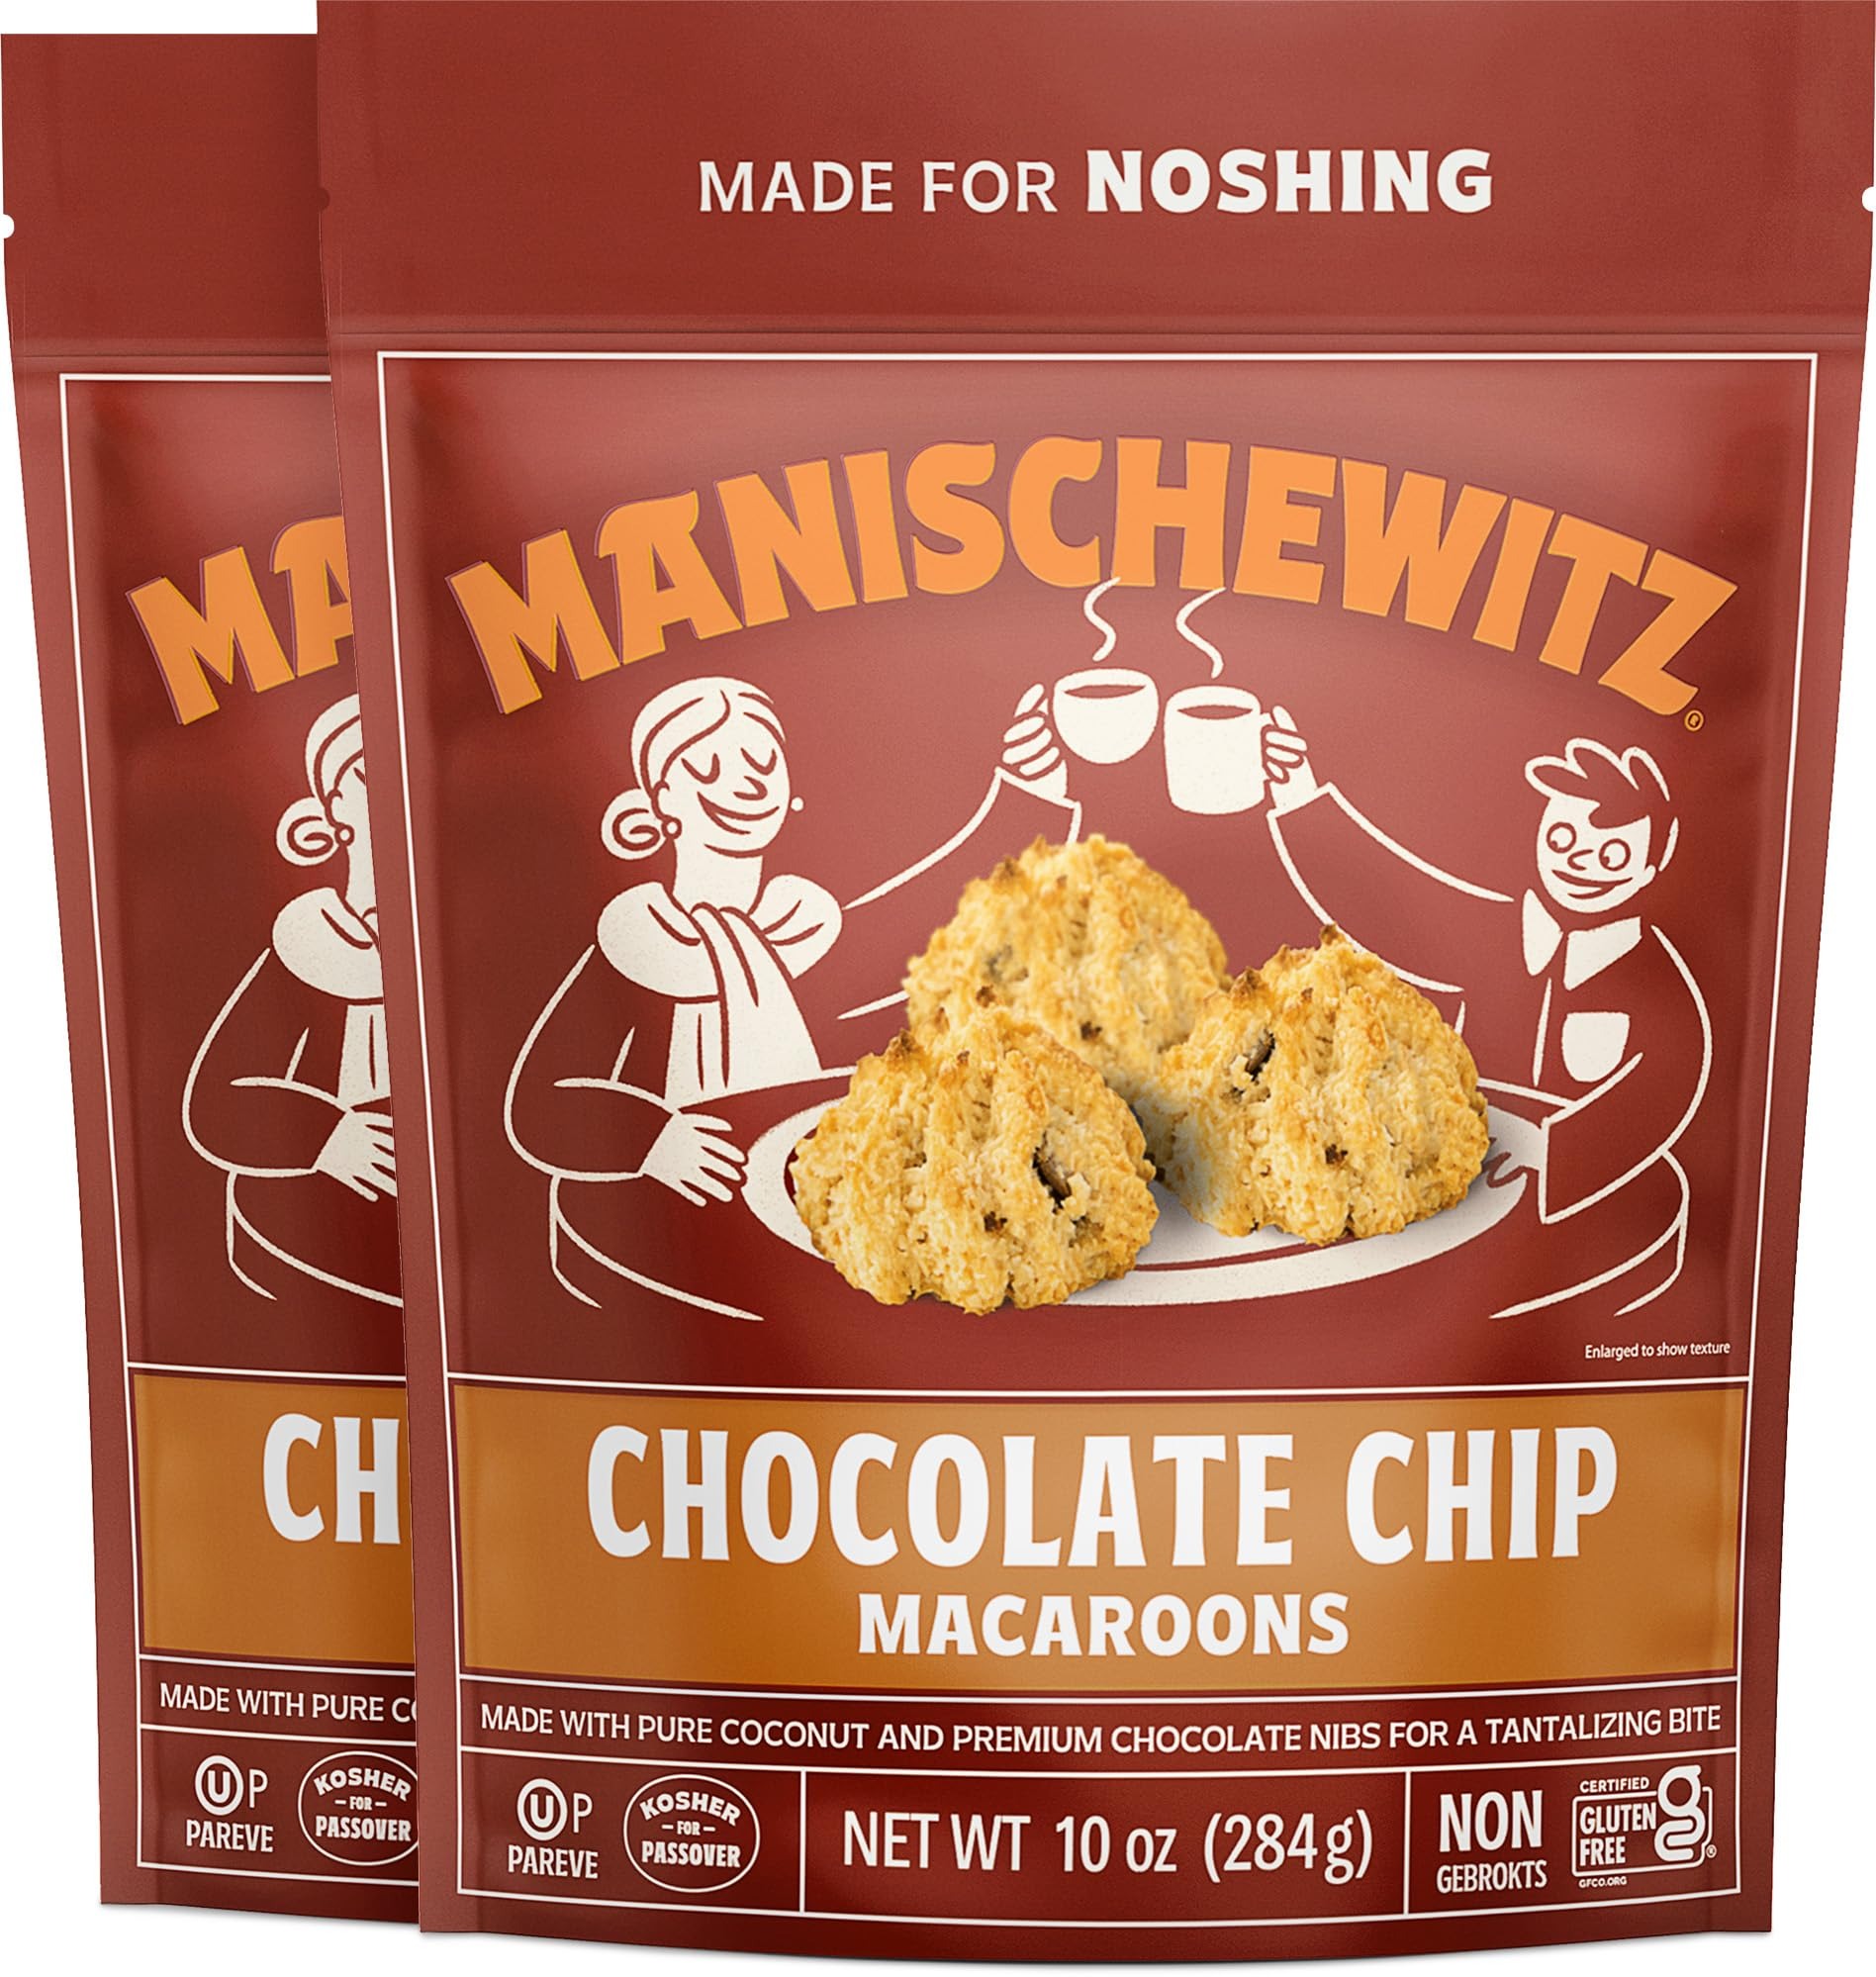
Item Name: Manischewitz Macaroon Chocolate Chip Cookie, 10 oz (2 Pack) | Coconut Macaroons | Resealable Bag | Dairy Free | Gluten Free Coconut Cookie | Kosher for Passover
Product Description: Manischewitz Macaroon Chocolate Chip Cookie, 10 oz
Value: 20.0
Unit: Ounce

Price: 10.34